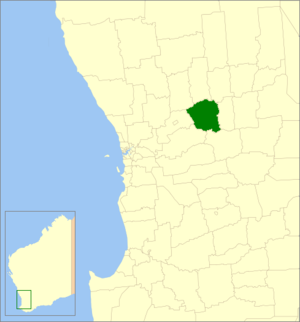
Le Comté de Cunderdin est une zone d'administration locale au sud-est de l'Australie-Occidentale en Australie. Le comté est situé à 105 kilomètres à l'ouest de Merredin et à environ 105 kilomètres à l'est de Perth, la capitale de l'État.